San Pietro Island

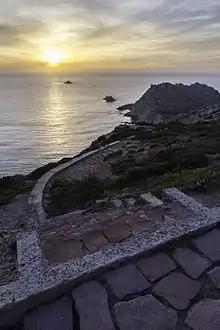
Capo Sandalo, on the west of San Pietro Island

Off the north-western coast are two small islands, the Isola dei Ratti and Isola Piana. The latter includes the remains of one of the largest tonnara in Italy, now turned into a tourist resort.